Cross of Sacrifice

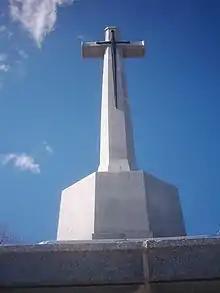
The Halifax Memorial's Cross of Sacrifice

The shaft is fastened to an octagonal base. The size of the base varies, according to the height of the shaft, but the high cross has a base in diameter. This largest base weighs . The base usually sits on three octagonal steps. This can vary, however, depending on the height of the cross, its placement in the cemetery, and whether it is part of some other cemetery element.